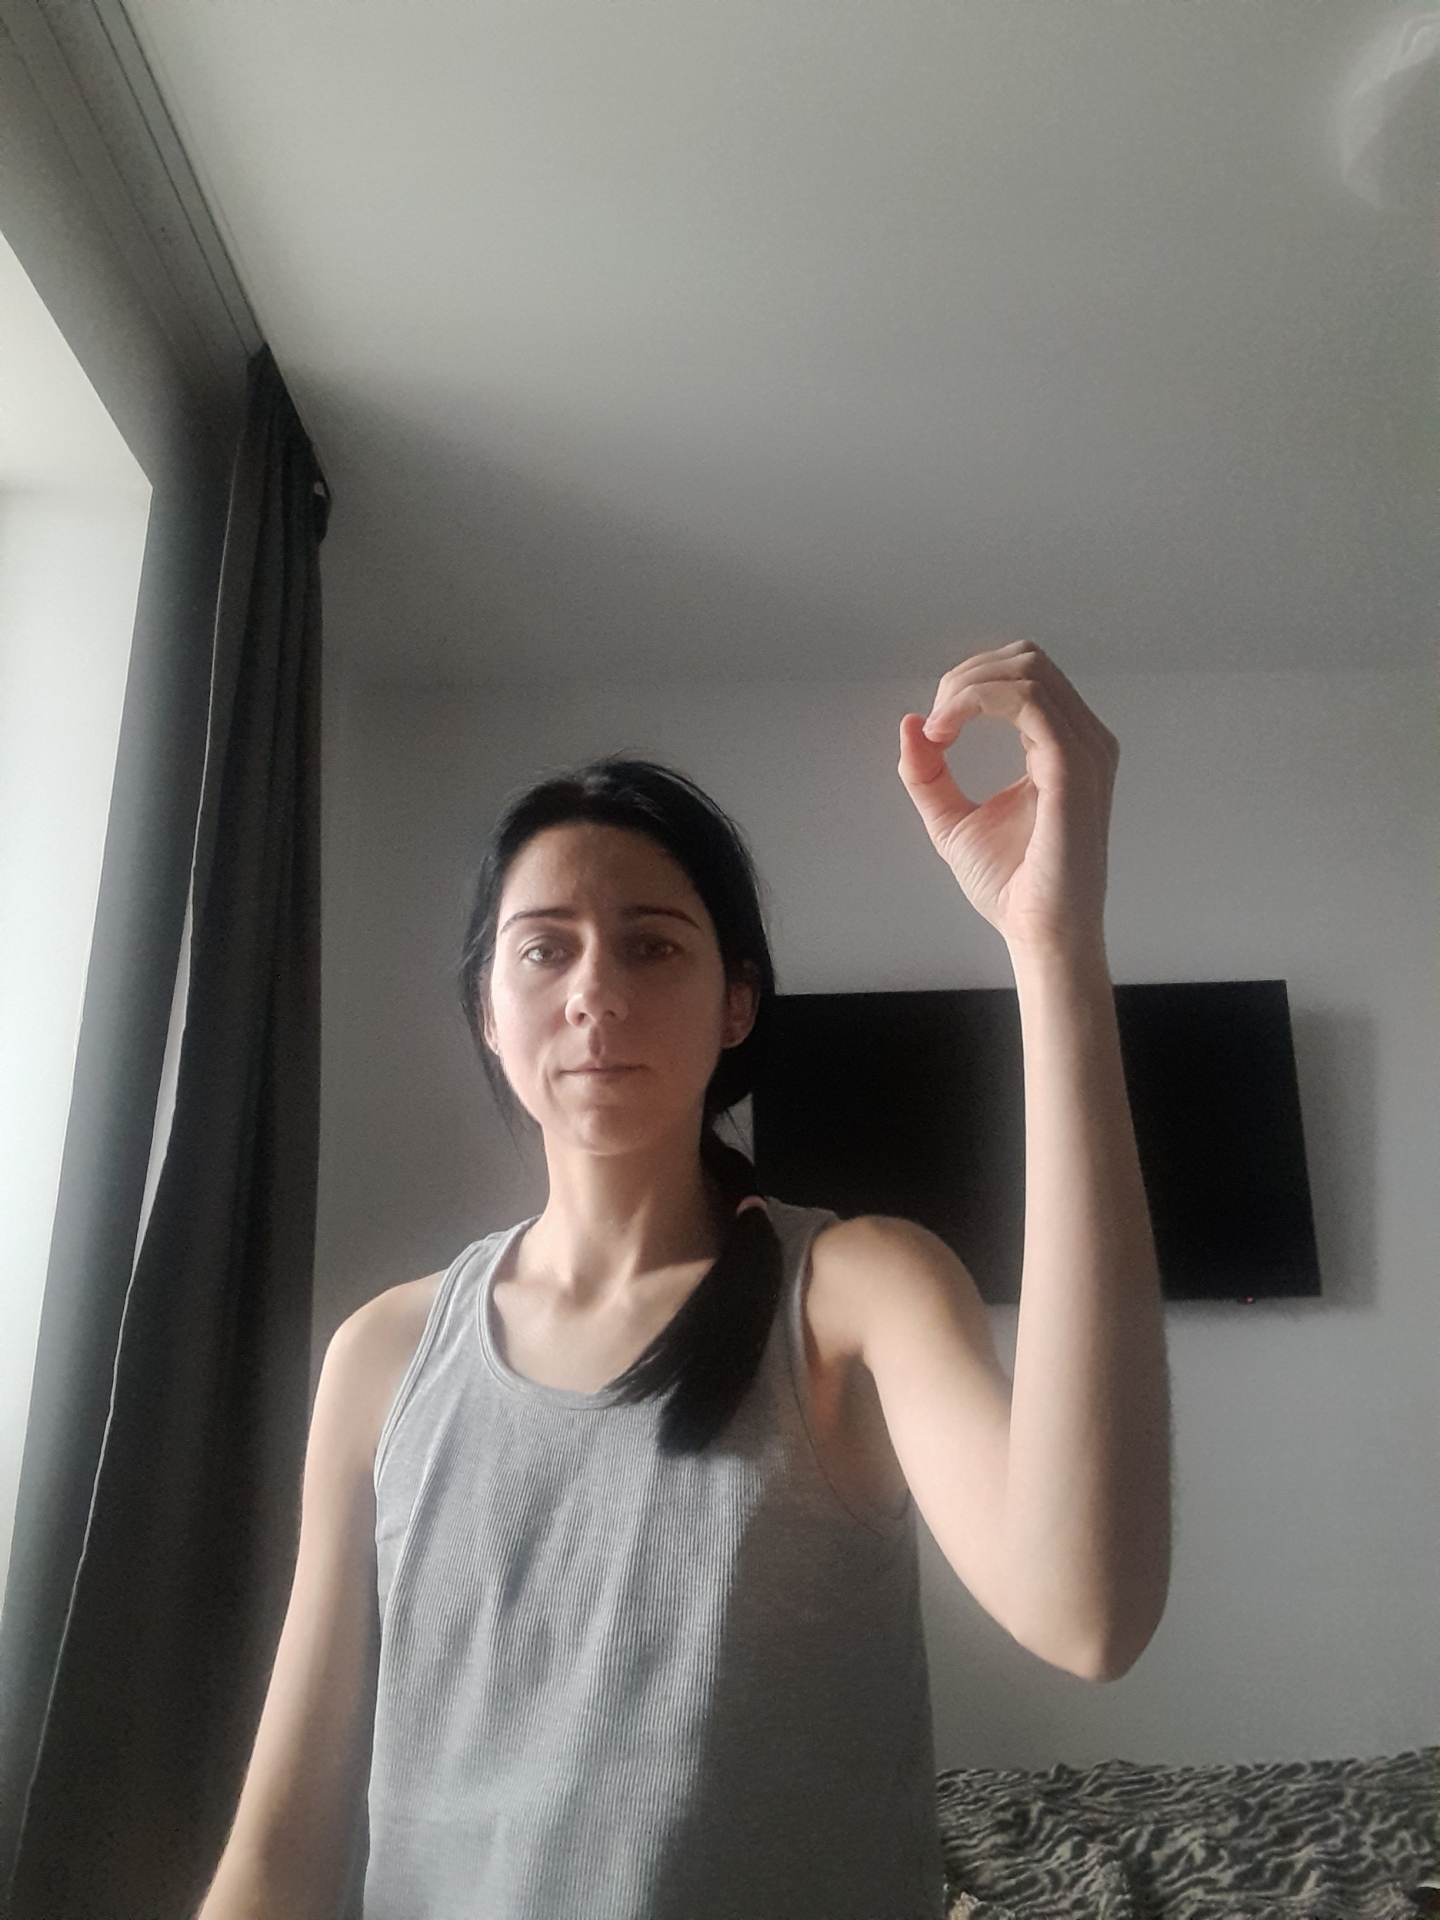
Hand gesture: grip